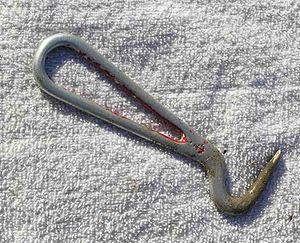
Le pied constitue l'extrémité des membres du cheval. Les autres membres du genre Equus, âne et zèbre, possèdent la même morphologie de pied qui les distingue de leurs ancêtres équidés. Il est un élément essentiel de la locomotion, qui justifie pleinement l'expression « Pas de pied, pas de cheval ». En effet le pied est une structure complexe, très sollicitée, qui supporte tout le poids du corps, amortit les chocs et propulse.